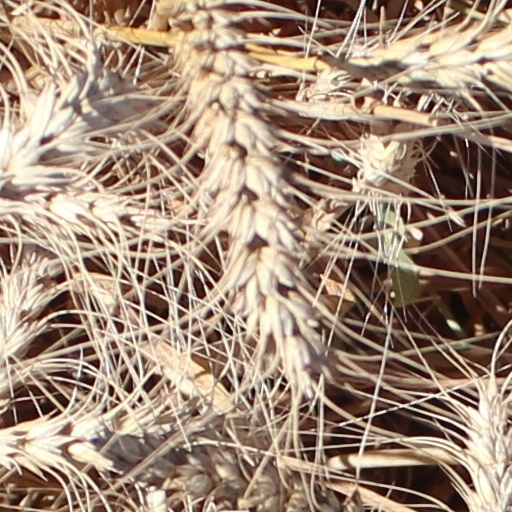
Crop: wheat